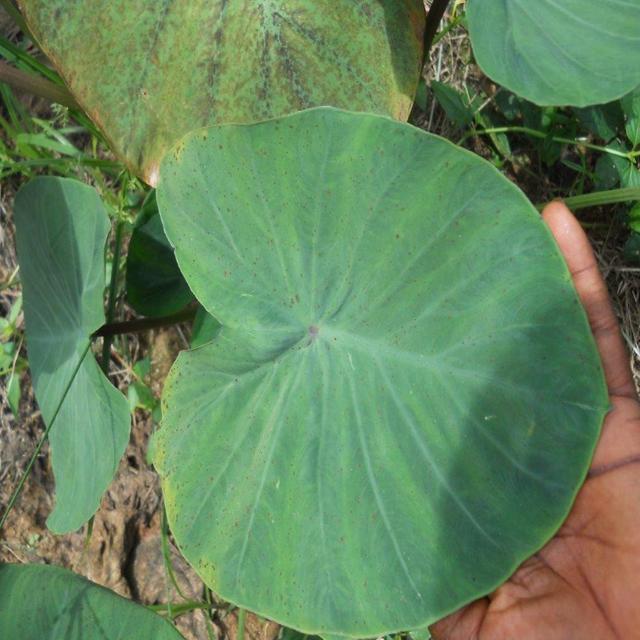
Label: Early_Blight